Dharwad district

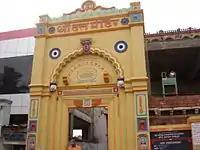
Dattatreya Temple

Nandan Nilekani, the Co-Chairman of Infosys moved in with his uncle's family in Dharwad for his education and was a student of St Joseph's High School.